The Prince of Tennis (seasons 1 and 2)

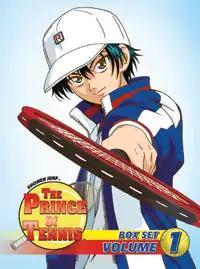
Cover of the first DVD box set released by Viz Media.

The episodes covering the first two seasons of "The Prince of Tennis" anime series are directed by Takayuki Hamana, animated by Trans Arts, and co-produced by Nihon Ad Systems, J.C.Staff, and Production I.G. It originally aired on the terrestrial Japanese network TV Tokyo from October 2001 to October 2002. The anime is an adaptation of Takeshi Konomi's "Prince of Tennis" manga series created in 2000, and the story revolves around a 12-year-old tennis prodigy named Ryoma Echizen, who moves back to his native Japan in order to attend his father's alma mater, Seishun Academy, a private middle school famous for its strong tennis team.